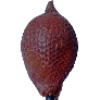
Label: salak